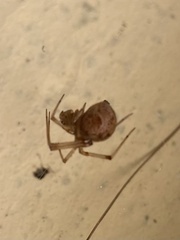
Species: Parasteatoda_tepidariorum